Jacques Félix Emmanuel Hamelin

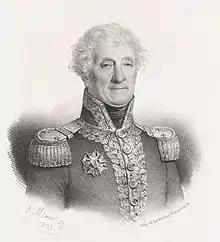
1837 lithograph of Hamelin by Antoine Maurin

Counter-Admiral Jacques Félix Emmanuel Hamelin (13 October 1768 – 23 April 1839) was a French Navy officer and explorer. He fought in numerous naval engagements during the French Revolutionary and Napoleonic Wars and conducted several exploratory voyages in the Indian Ocean and Southern Ocean.